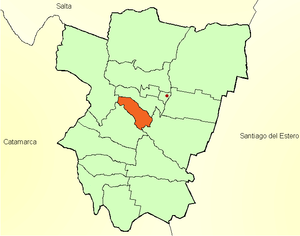
Famaillá est une ville dans la province de Tucumán en Argentine, capitale du département de Famaillá. Sa population s'élevait à 30 951 habitants en 2015.